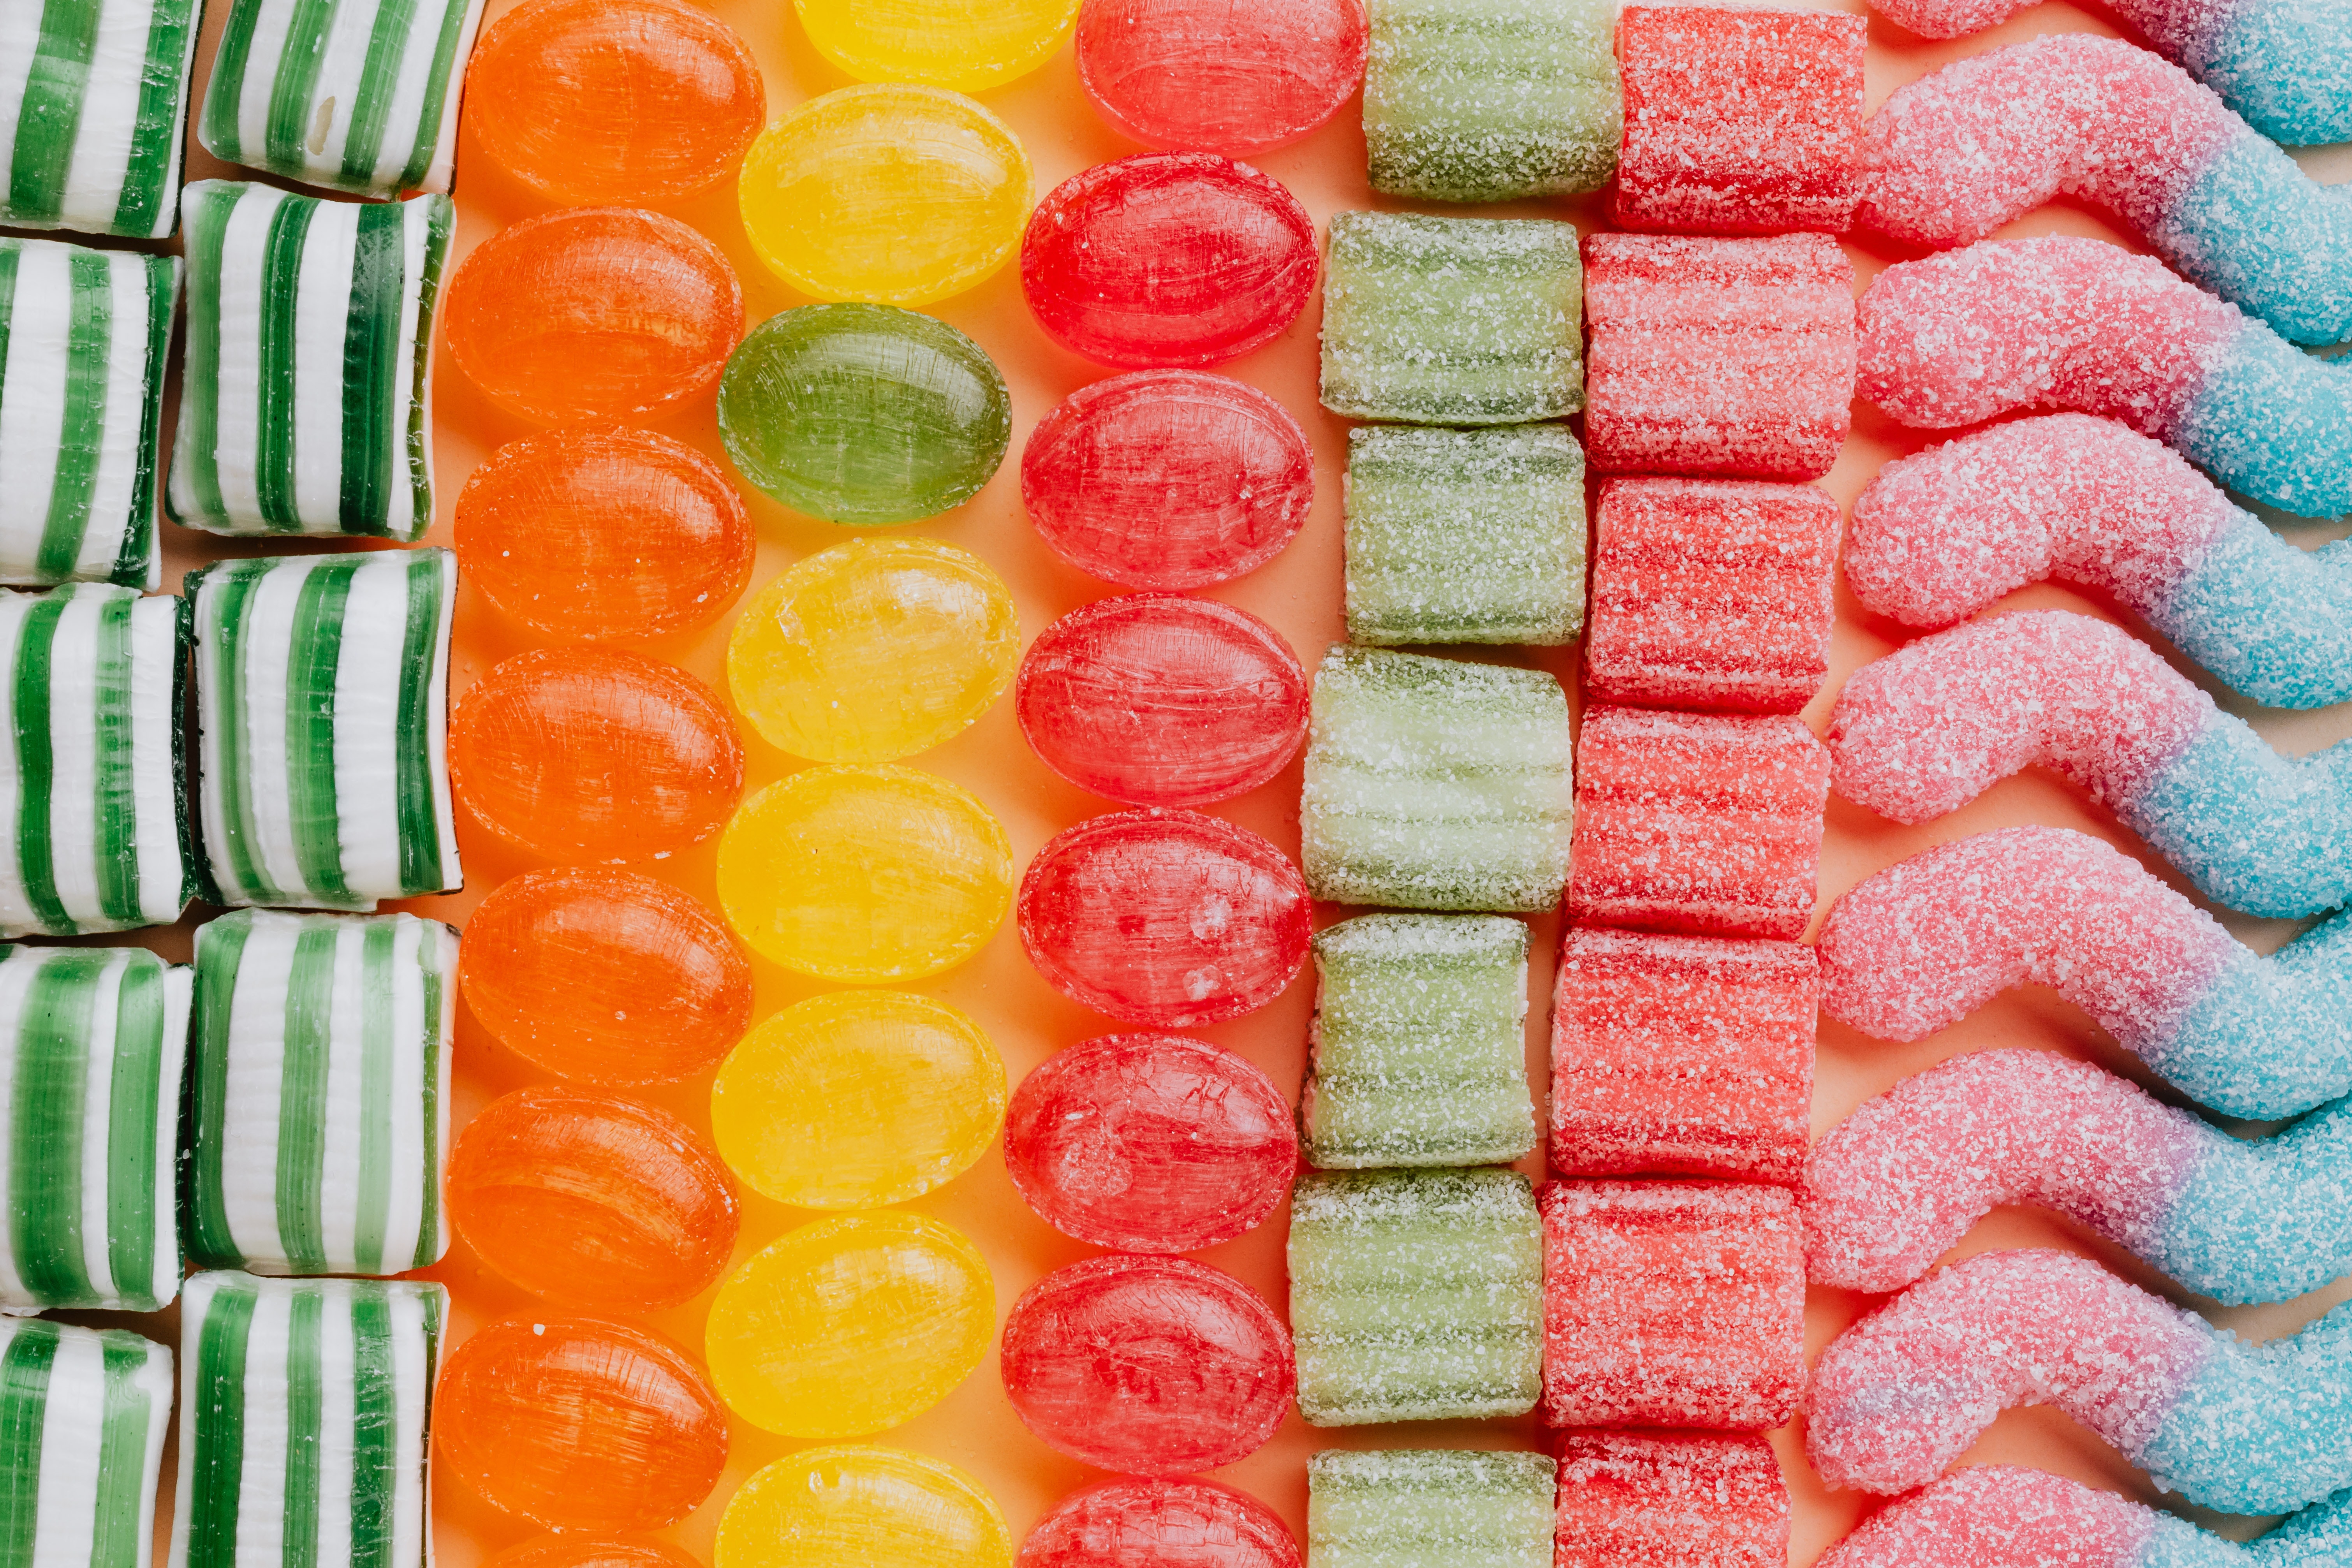
sweets, jelly, haribo, tasty, unhealthy, diet, candy, textile, orange, Material property, pattern, circle, close up, fashion accessory, plastic, magenta, peach, carmine, sweetness, symmetry, net, finger food